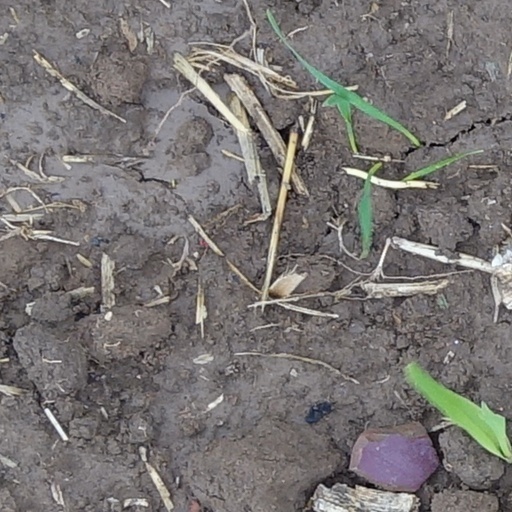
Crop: wheat